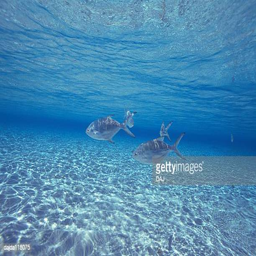
fish swimming in the sea